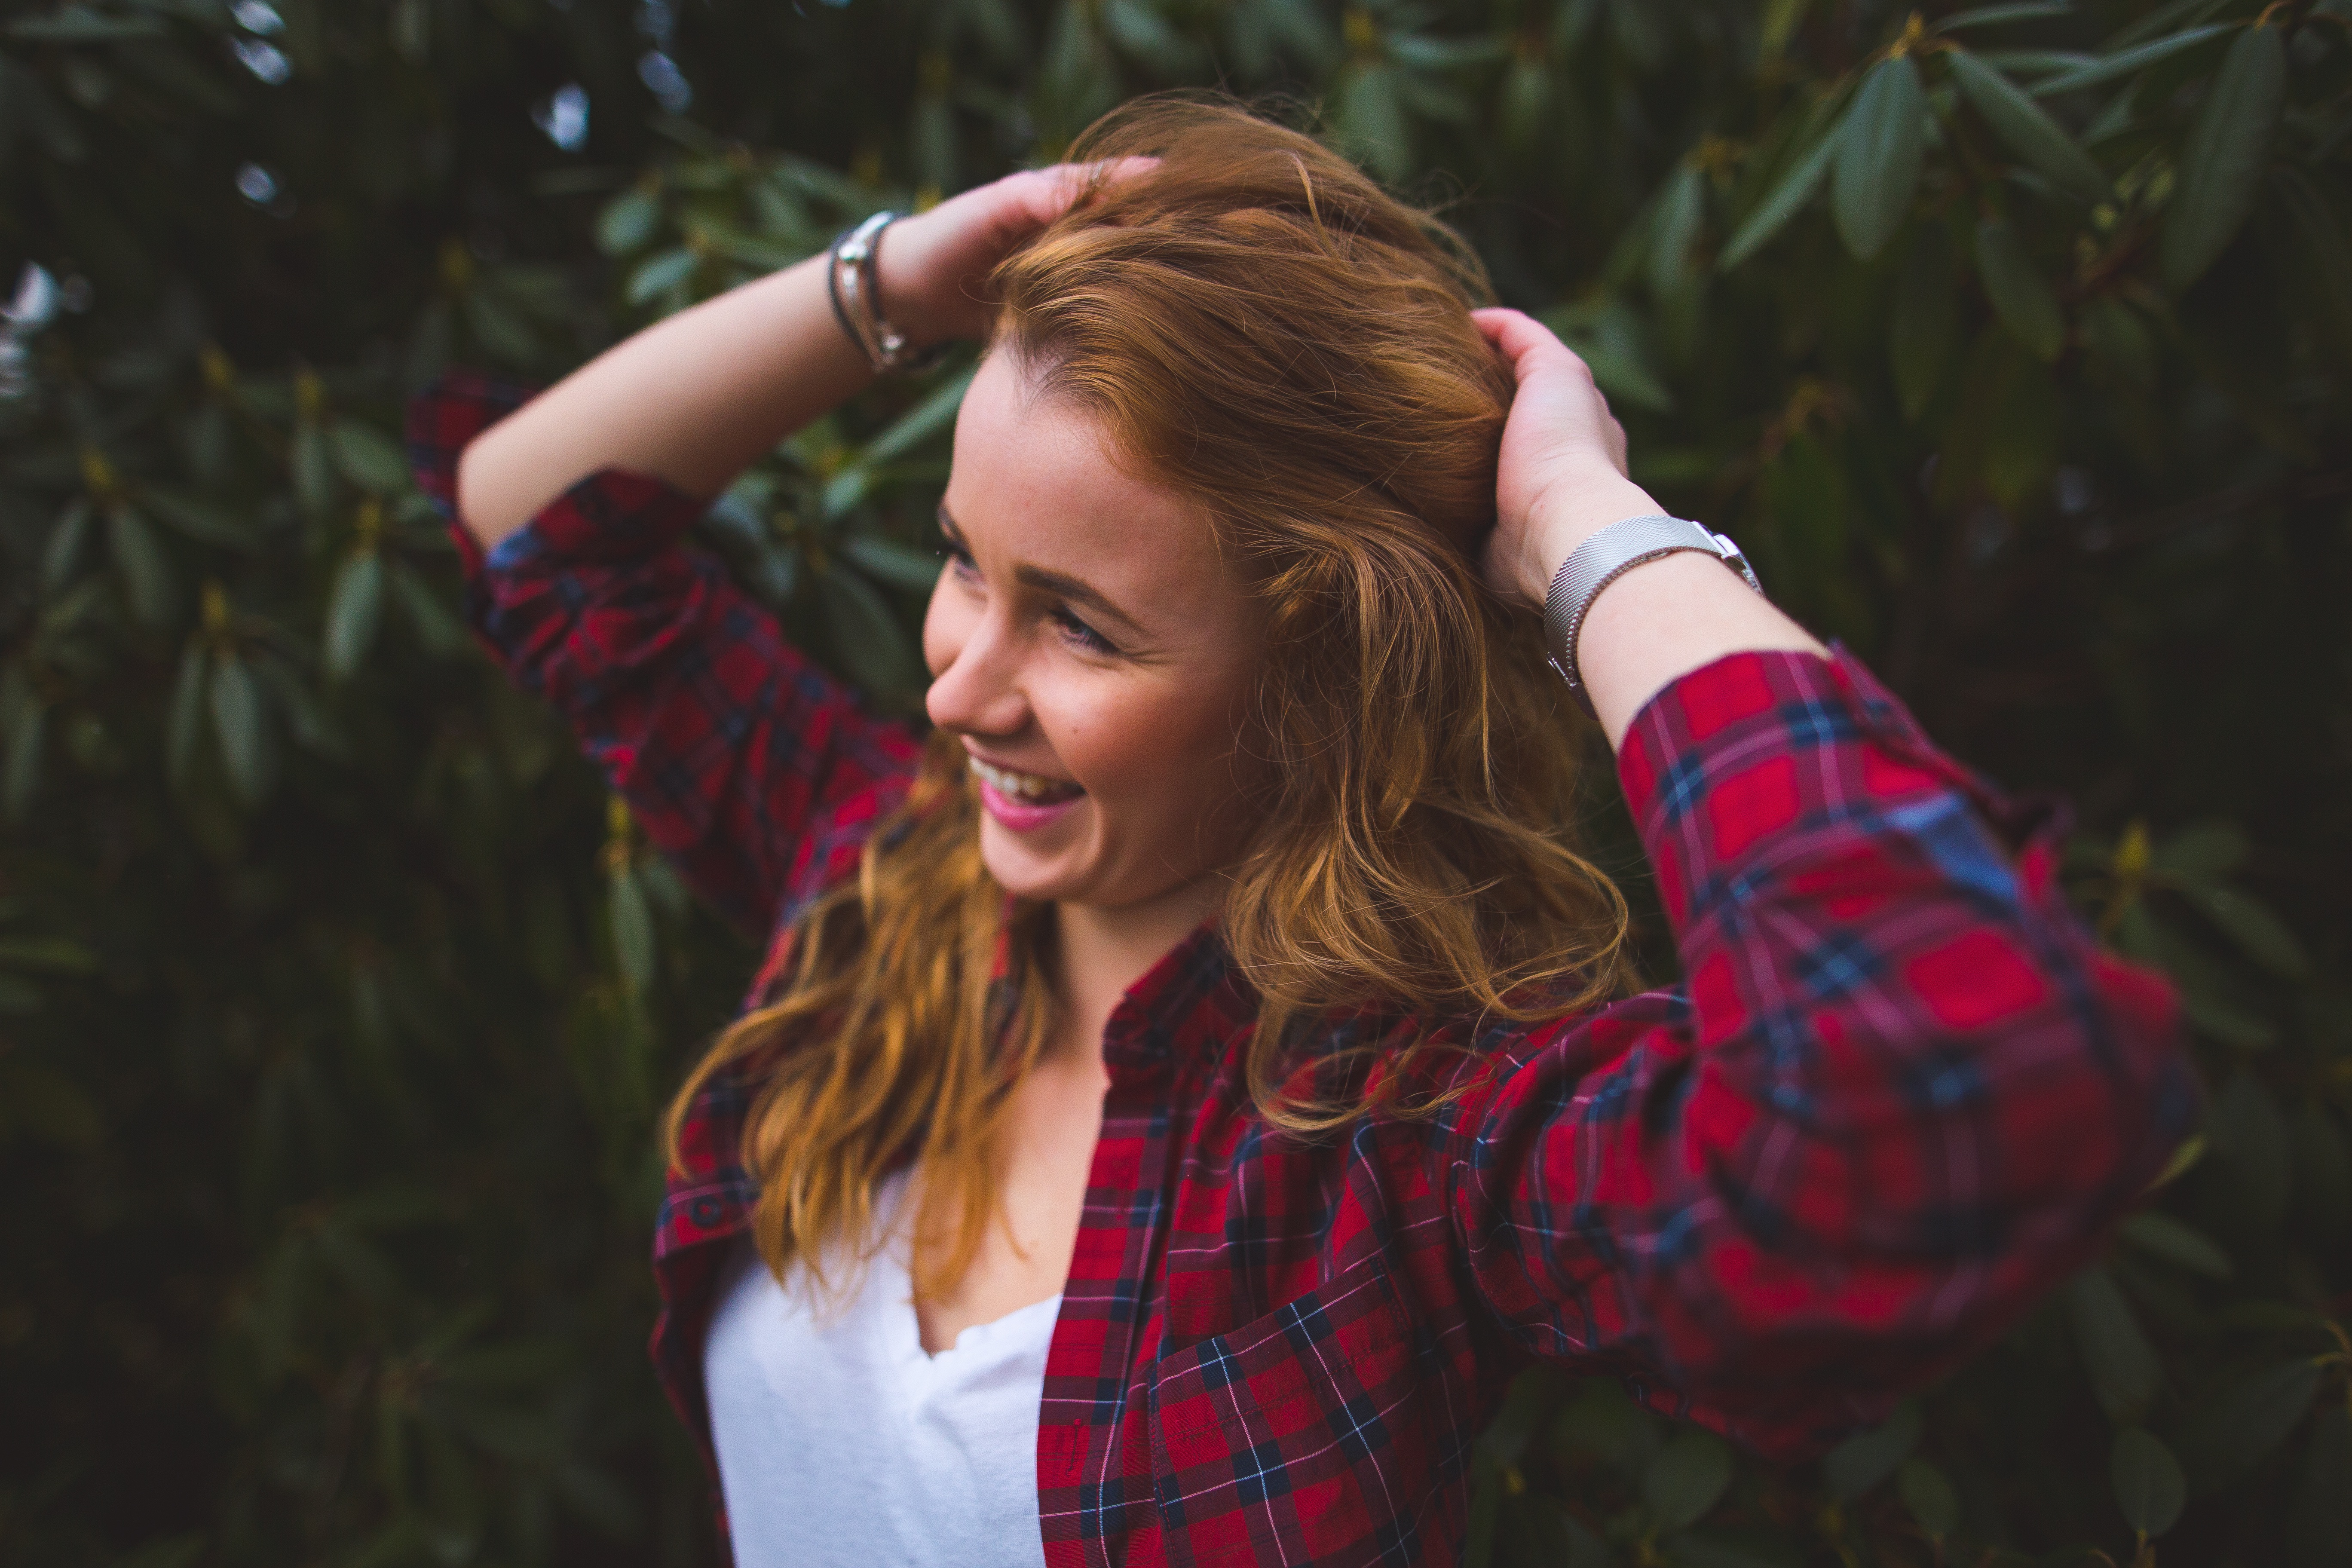
person, people, girl, woman, photography, flower, female, portrait, model, spring, red, color, autumn, fashion, lady, season, smiling, smile, beauty, photo shoot, portrait photography